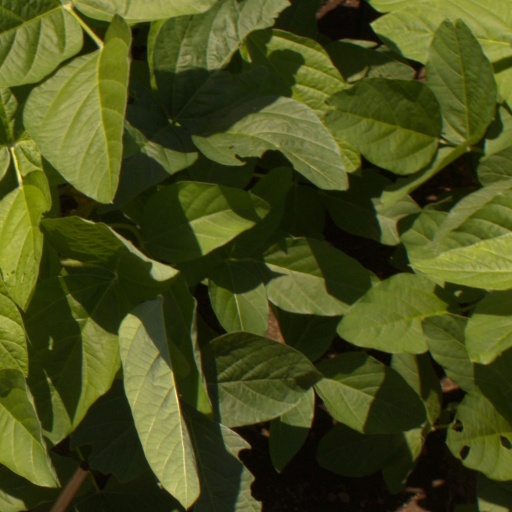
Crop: soybean